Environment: real
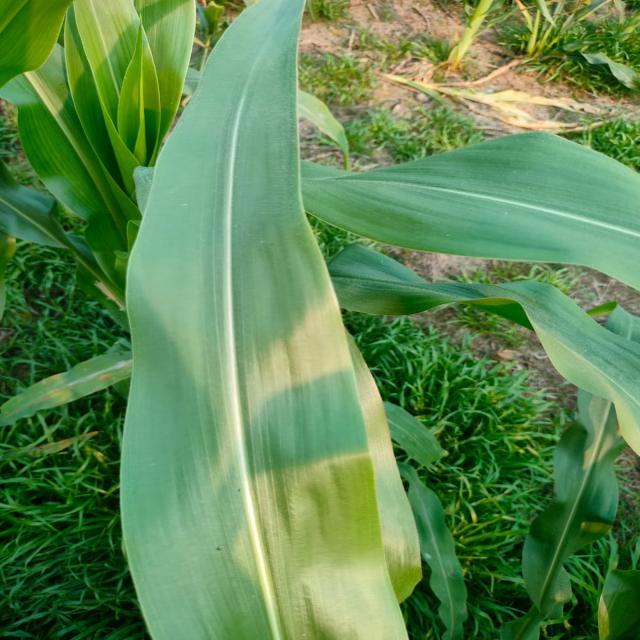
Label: healthy